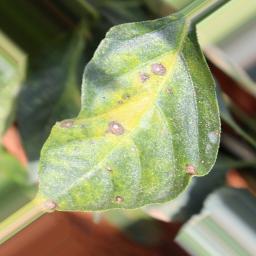
Label: cercospora